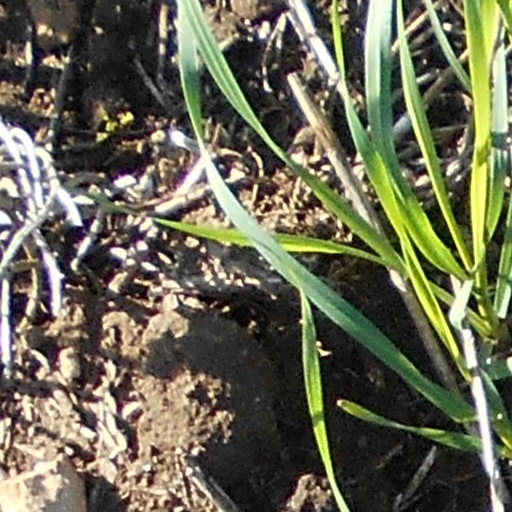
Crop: wheat